Orlando Luis Garcia

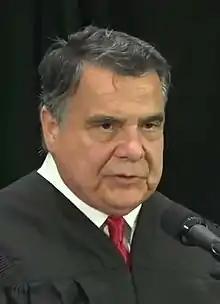
Garcia in 2019

Orlando Luis Garcia (born November 18, 1952) is a United States district judge of the United States District Court for the Western District of Texas and former Texas state legislator.